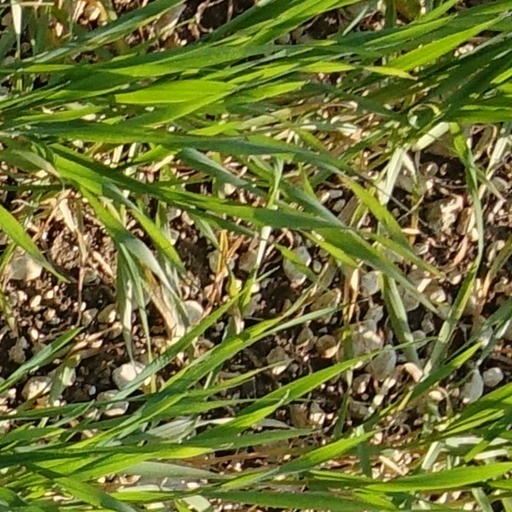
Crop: wheat